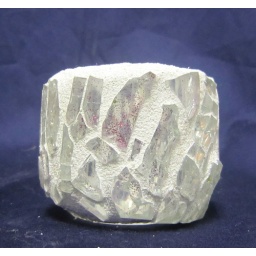
clear votive candle holder with glitter and tempered glass. grouted in white